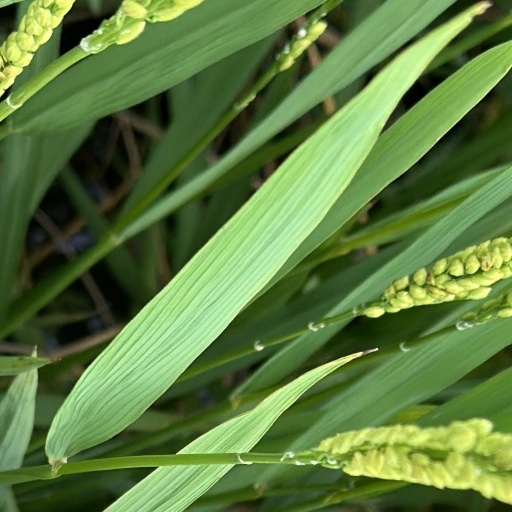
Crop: rice